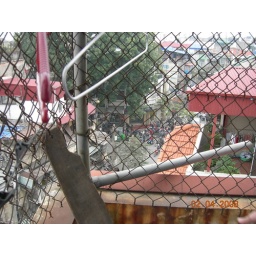
Canh- Van house, 4th floor balcony fenced in to prevent Anh from sitting up there.